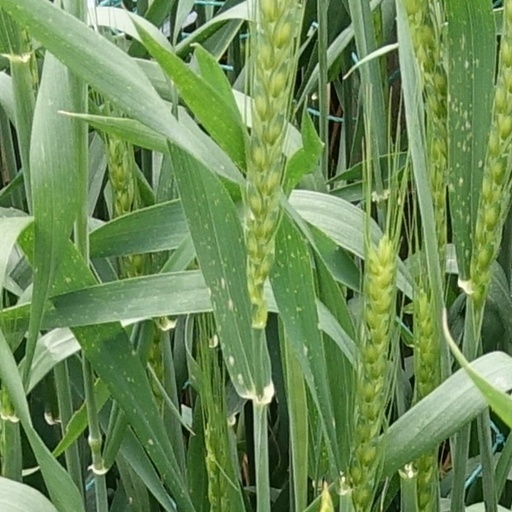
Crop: wheat